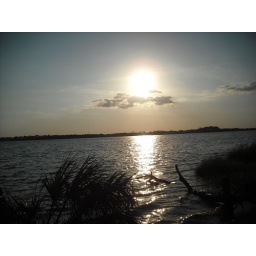
dogs in water 006